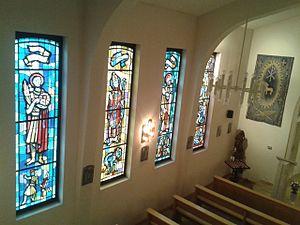
Vitraux côté aval.
L’église Saint-Victor d'Ollon est un édifice religieux catholique situé à Ollon dans le canton de Vaud en Suisse. Il ne faut pas la confondre avec le temple réformé de cette même localité, qui est l'ancienne église médiévale dite de Saint-Victor.